Leeteuk

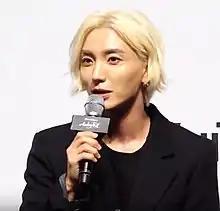
Leeteuk during "Analog Trip" press conference in September 2019

He became one of the special hosts with other members of Super Junior of the television home shopping program "Super Market" which aired on CJ O Shopping in November 2017, becoming the first idol to do so, . He hosted six concerts in 2017—the K-Drama Festa in Pyeongchang, a concert event to promote Pyeongchang ahead of the 2018 Winter Olympics; the Going Together Concert in April, a concert held jointly by the Ministry of Culture, Sports and Tourism of Vietnam and the Embassy of South Korea in Vietnam to commemorate the 25th anniversary of the diplomatic relations between the two countries; the 2017 Dream Concert in June; the 2017 Incheon Airport Sky Festival K-pop Concert in September, a part of the annual outdoor music festival held by the Incheon International Airport; the 2017 Asia Song Festival with Jackson Wang in September; and the 2017 Dream Concert in Pyeongchang in November, which was a special edition of Dream Concert held as part of the Cultural Olympiad to accompany the 2018 Winter Olympics in Pyeongchang.